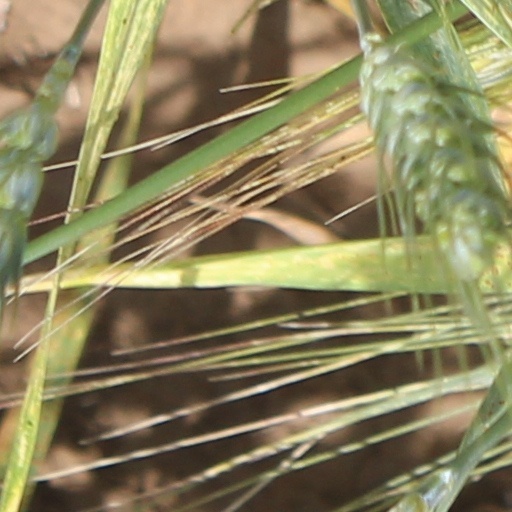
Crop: wheat